November 2021 lunar eclipse

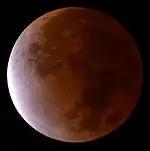
Partiality as viewed from Starkville, Mississippi at maximum, 9:03 UTC

A partial lunar eclipse occurred at the Moon’s ascending node of orbit on Friday, November 19, 2021, with an umbral magnitude of 0.9760. A lunar eclipse occurs when the Moon moves into the Earth's shadow, causing the Moon to be darkened. A partial lunar eclipse occurs when one part of the Moon is in the Earth's umbra, while the other part is in the Earth's penumbra. Unlike a solar eclipse, which can only be viewed from a relatively small area of the world, a lunar eclipse may be viewed from anywhere on the night side of Earth. Occurring only about 12 hours before apogee (on November 20, 2021, at 21:10 UTC), the Moon's apparent diameter was smaller.